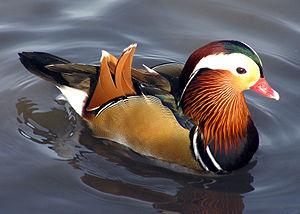
Canard mandarin (Aix galericulata). Réserve ornithologique de Slimbridge, dans le Gloucestershire (Angleterre).
Le canard mandarin est une espèce de canards appartenant à la famille des anatidés, originaire d'Asie du Nord-Est. Il peut cependant être observé à l'état sauvage en Europe où quelques individus échappés de captivité se sont acclimatés et s'y reproduisent aujourd'hui régulièrement.